Deirdre (horse)

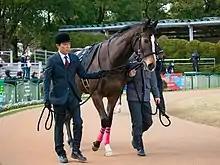
Deirdre in 2017

Deirdre (foaled 4 April 2014) is a retired Japanese Thoroughbred racehorse. As a two-year-old she raced six times, winning one minor race and running third in the Fantasy Stakes. In the following year she developed into a top-class performer in autumn as she took the Shion Stakes and Shuka Sho. As a four-year-old she won the Queen Stakes and the Fuchu Himba Stakes as well as being placed in both the Dubai Turf and the Hong Kong Cup. In 2019 she became the first Japan-trained horse in 19 years to win a major race in the United Kingdom when she won the Nassau Stakes. She retired from racing in November 2020 at the end of a season in which she did not win a race. Over her career she raced in eight countries.